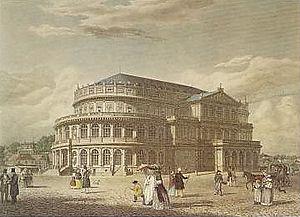
Le Semperoper de Dresde compte parmi les opéras les plus connus au monde.